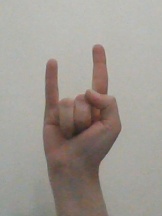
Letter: la